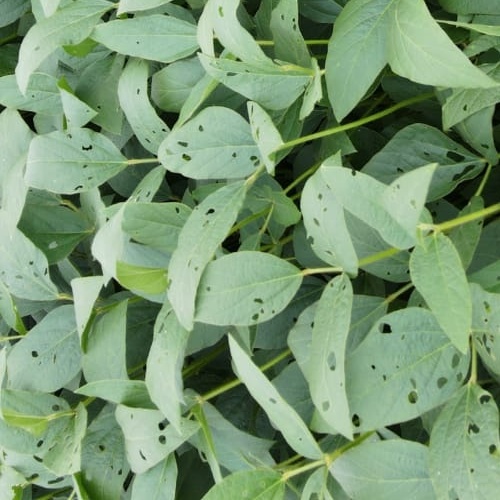
Label: Diabrotica_speciosa